Charlotte Despard

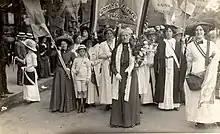
Charlotte Despard with WFL banner at Women's Coronation Procession, 17 June 1911

Sylvia Pankhurst, imprisoned with Despard in 1907, remarked at her death that "She was one of our most courageous and devoted social workers. When I was in prison with her in 1907, I was impressed by her truly magnificent courage". She was one of the imprisoned women who had a tree planted in the 'suffragettes' rest' of the Blathwayts in Batheaston, Eagle House.